Melville Monument

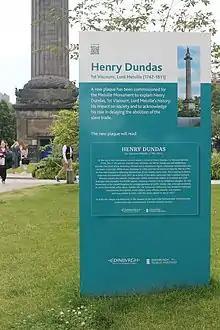
A temporary plaque installed in July 2020, explaining controversial aspects of Dundas' legacy

Soon after the contract was signed, Patrick Walker attempted to sue the committee for "breach of engagement" and claim damages of £10,000. In the end, the committee settled for £408, effectively tipping the project into debt. Debt and delay grew, especially after an assessment by Robert Stevenson recommend strengthening the foundations and constructing the shaft from solid blocks rather than rubble infill as Burn had proposed. These changes added £1,000 to the overall cost. Stevenson's assessment was offered free of charge and had been spurred by the square's residents, many of whom were fearful of the stability of such a large monument. Despite these problems, the committee persevered and, in 1822, agreed to include a statue, designed by Francis Leggatt Chantrey and carved by Robert Forrest.